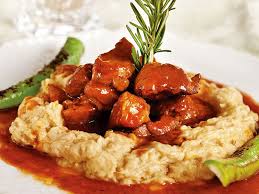
Yemek: hunkar_begendi